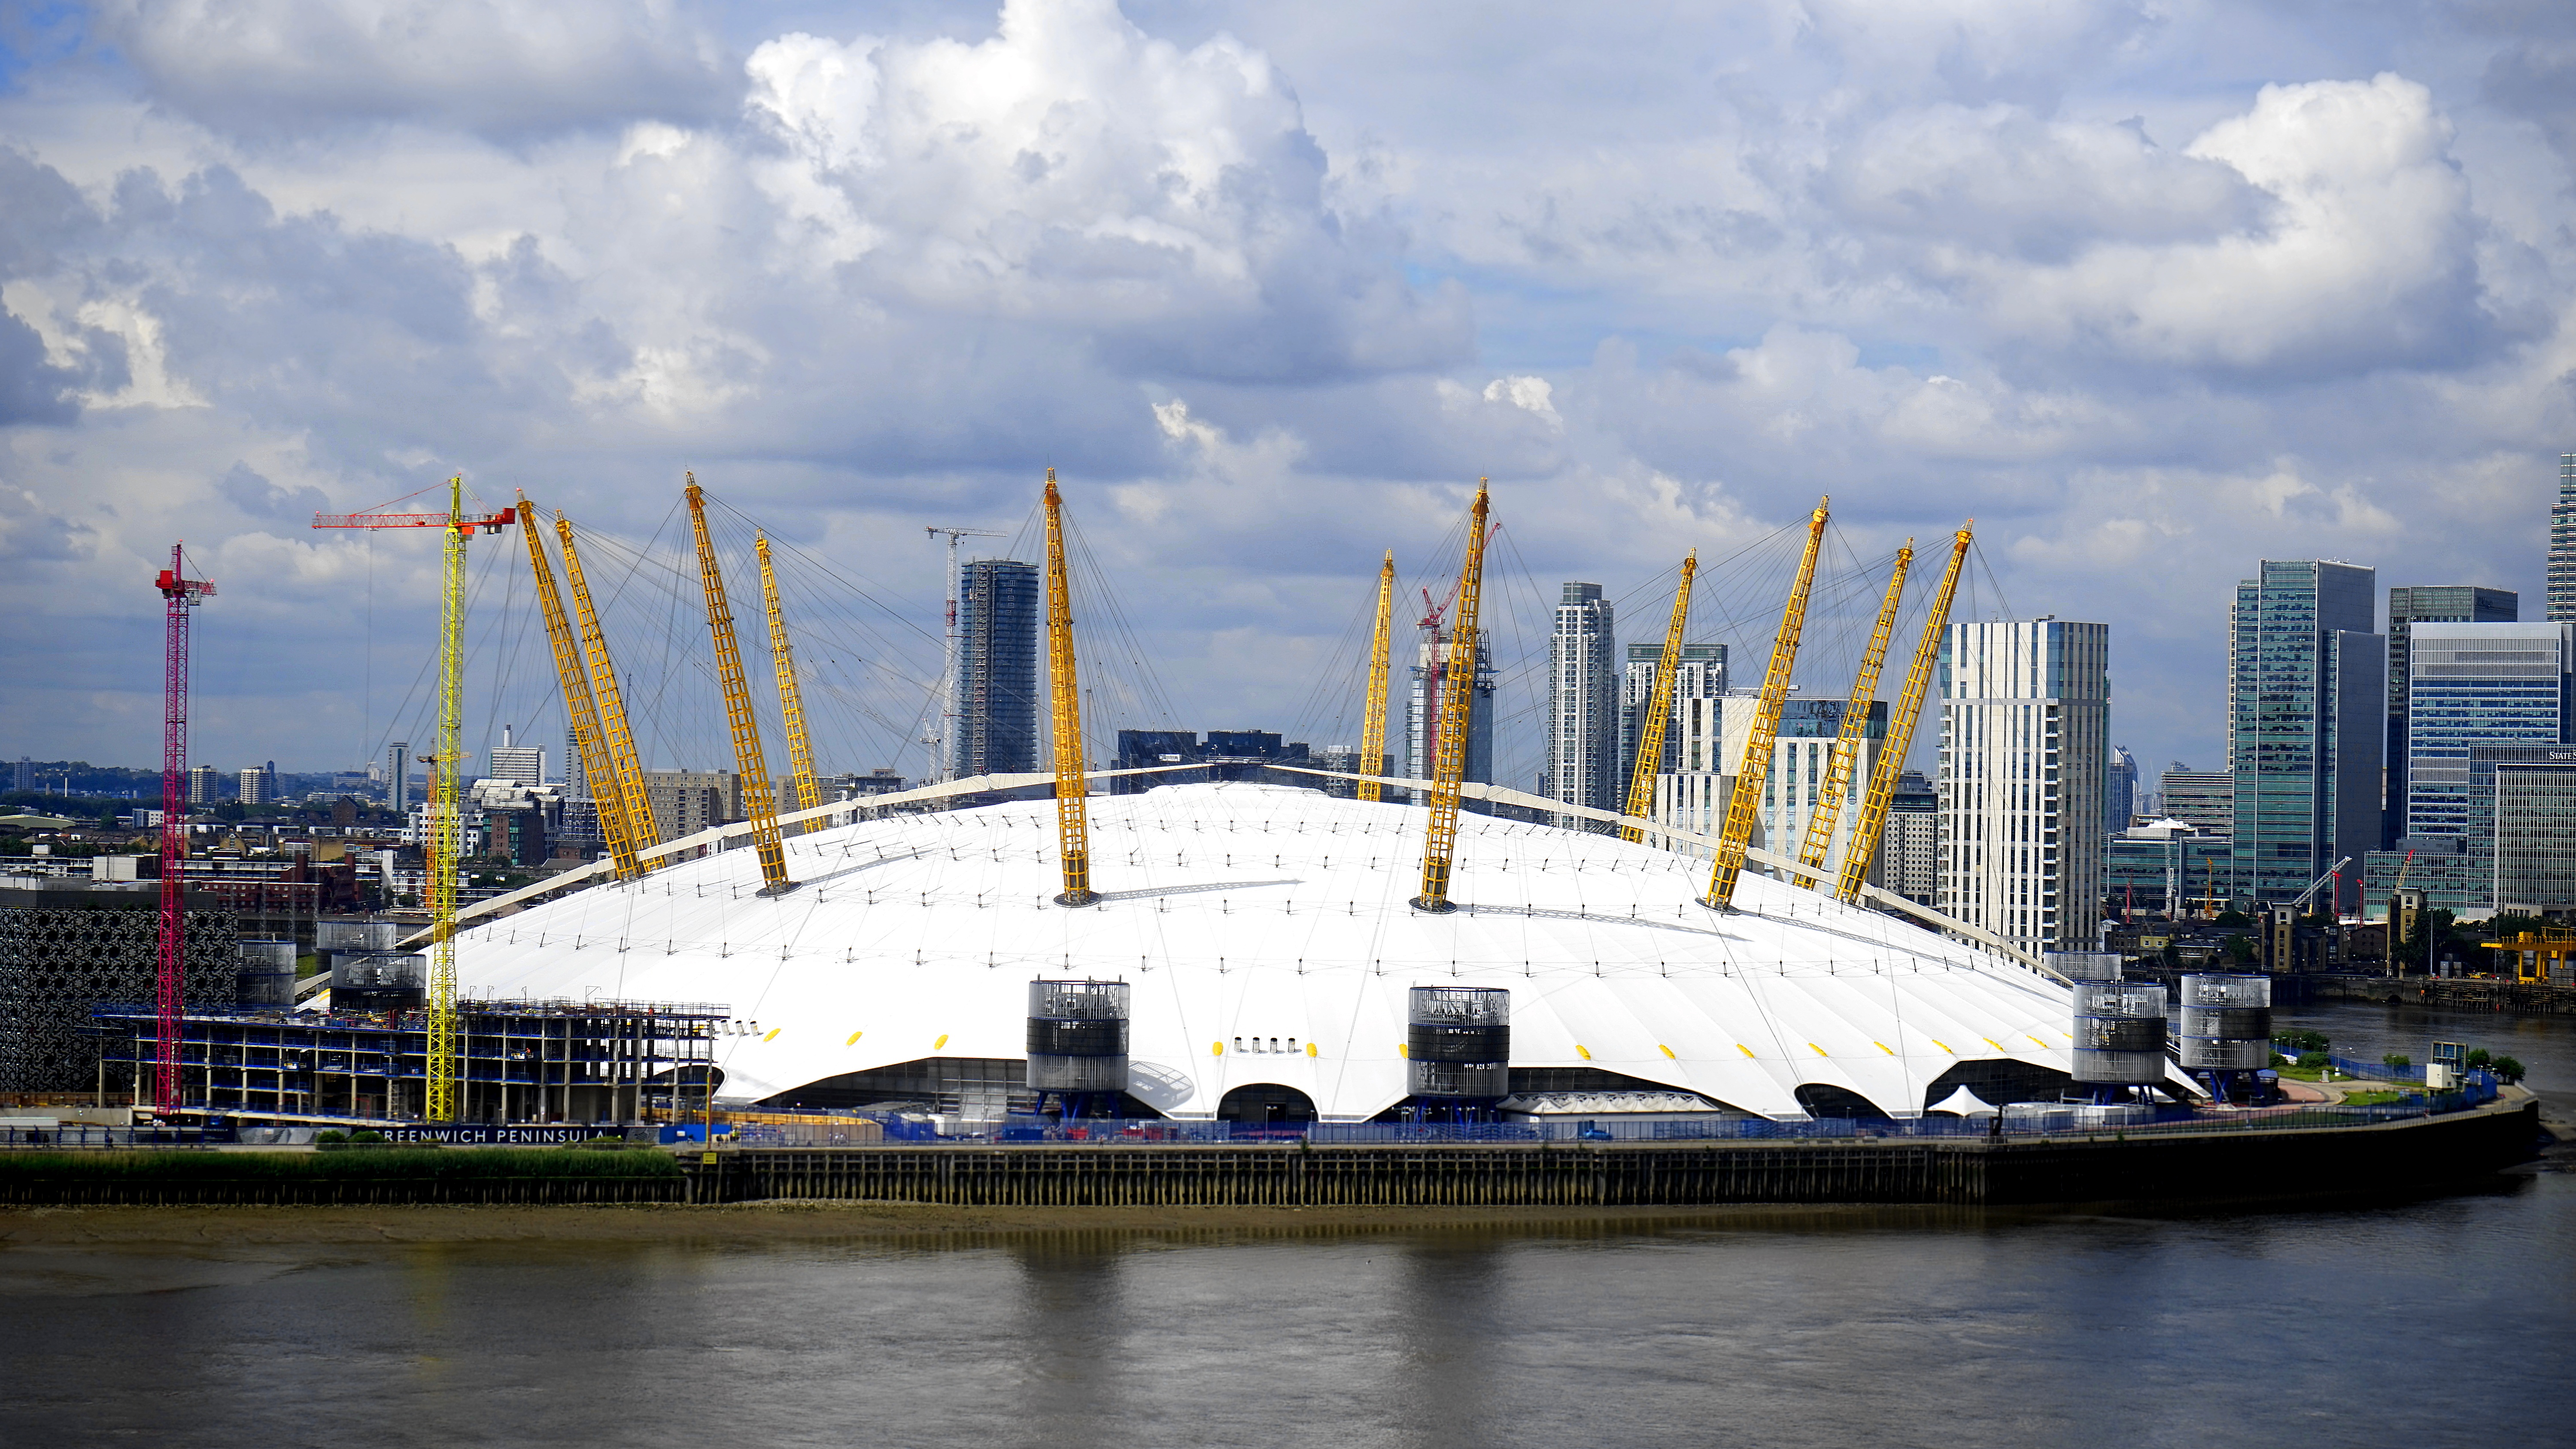
architecture, structure, sky, bridge, skyline, building, city, river, cityscape, tourist, travel, reflection, vehicle, landmark, harbor, tourism, stadium, waterway, uk, england, capital, london, british, history, famous, english, britain, thames, watercraft, touristic, london skyline, london city, sony a7, urban area, sport venue